History of the United States Coast Guard

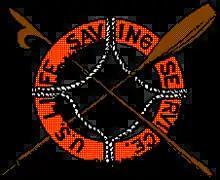
Seal of the United States Life-Saving Service

A number of voluntary organizations had formed in coastal communities in the 1700s and early 1800s to assist shipwrecked mariners by means of small boats at shore-based stations, notably the Massachusetts Humane Society, which was established in 1786. These stations were normally unoccupied – essentially storehouses for boats and equipment to be used by volunteers. With the signing of the Newell Act on 14 August 1848, Congress appropriated $10,000 to fund lifesaving stations along the east coast. These were loosely administered by the Revenue-Marine, but still dependent on volunteers.